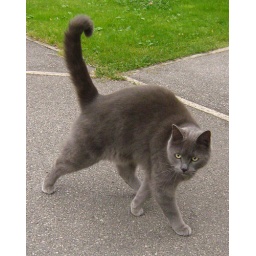
Neighbour's cat freaked out by my mum's dog